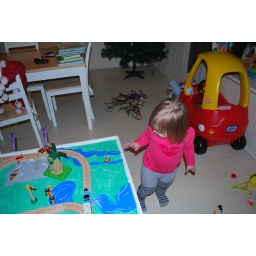
sidetracked momentarily by the train table